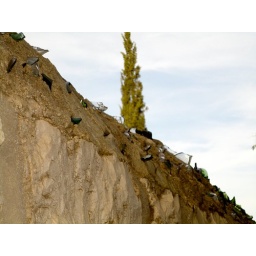
All around Jerusalem, glass was put into the stone to keep people from climbing the walls.